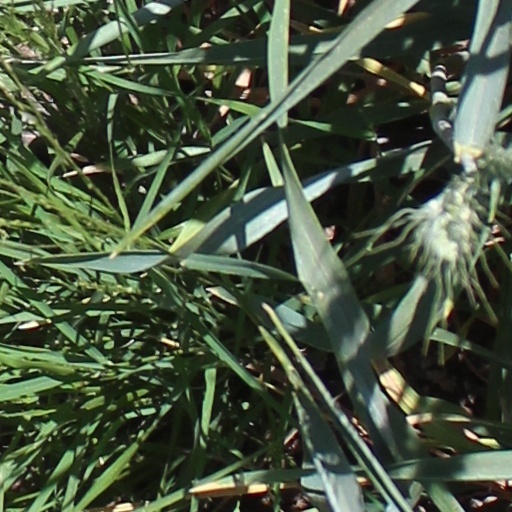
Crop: wheat